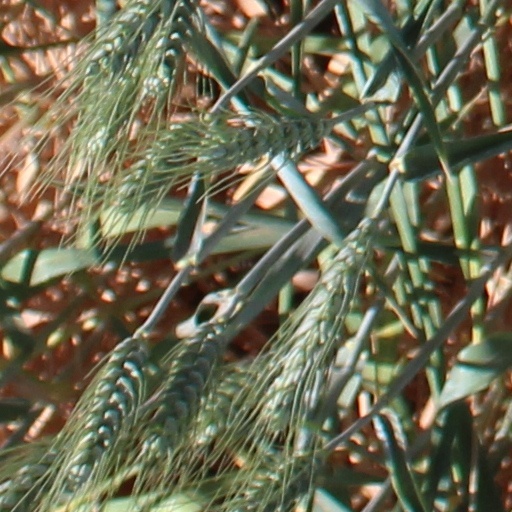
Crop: wheat